Fred Hartsook

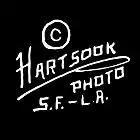
Copyright mark of Hartsook Photo, S.F.–L.A., 1918

Fred Hartsook was born on 26 October 1876 in Marion, Indiana to John Hartsook and Abbie, née Gorham. He was born into a family of photographers and studio owners, his father and two uncles were all successful in the business and his grandfather had been the first photographer to open a studio in Virginia. According to a 1921 profile by John S. McGroarty, "the first Hartsooks [took] up the profession when it was in the infancy of development with the old daguerrotype and the first wet plate processes."